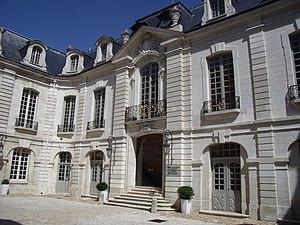
le palais du Commerce XVIIIe siècle, cour intérieur
Le Vieux-Tours est un terme générique pour définir un ensemble de quartiers ou bourgs qui se sont réunis au cours du temps pour former le centre historique de la ville de Tours. Les quartiers du Vieux-Tours sont, d'ouest en est, Notre-Dame-la-Riche, Saint-Martin, Saint-Julien, Saint-Gatien, Saint-Pierre-des-Corps.
Tours est une ville de l'Ouest de la France, sur les rives de la Loire et du Cher, dans le département d'Indre-et-Loire, dont elle est le chef-lieu. La commune est le chef-lieu de la métropole Tours Val de Loire et constitutive, avec son intercommunalité, de l’une des 22 métropoles françaises officielles.